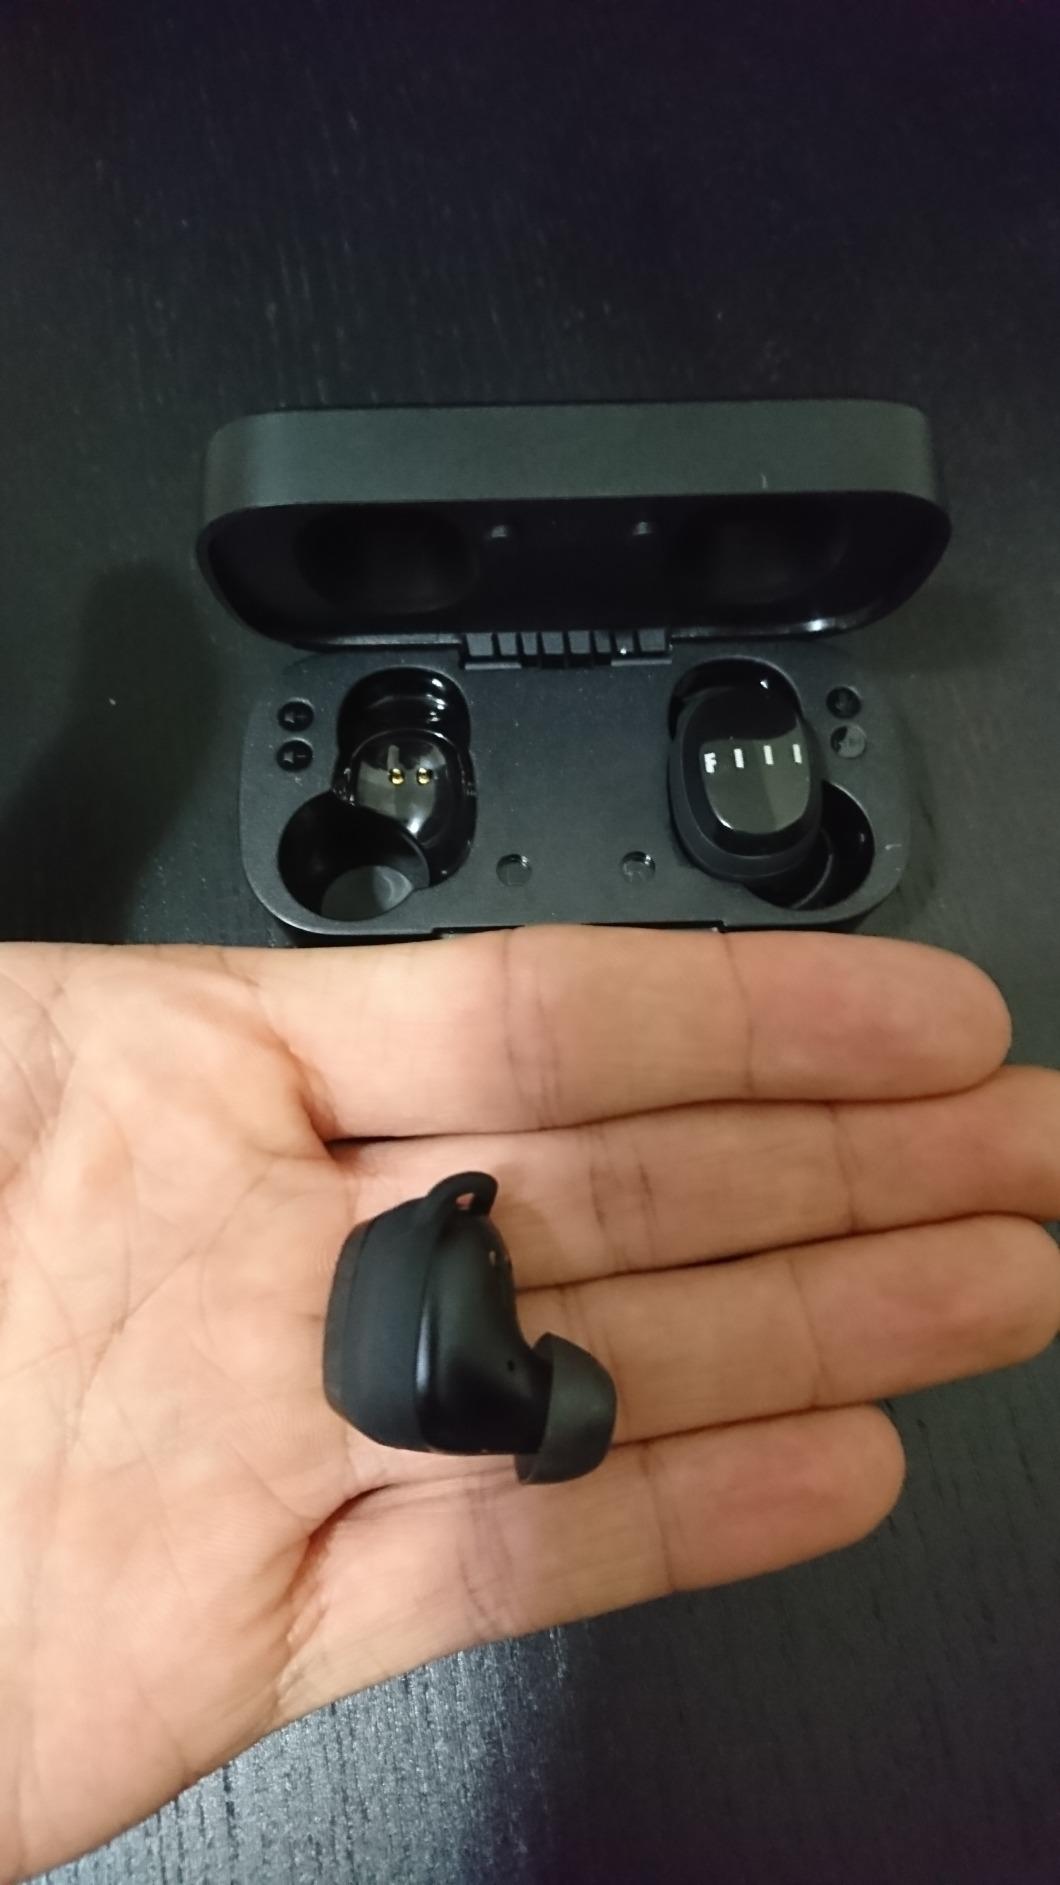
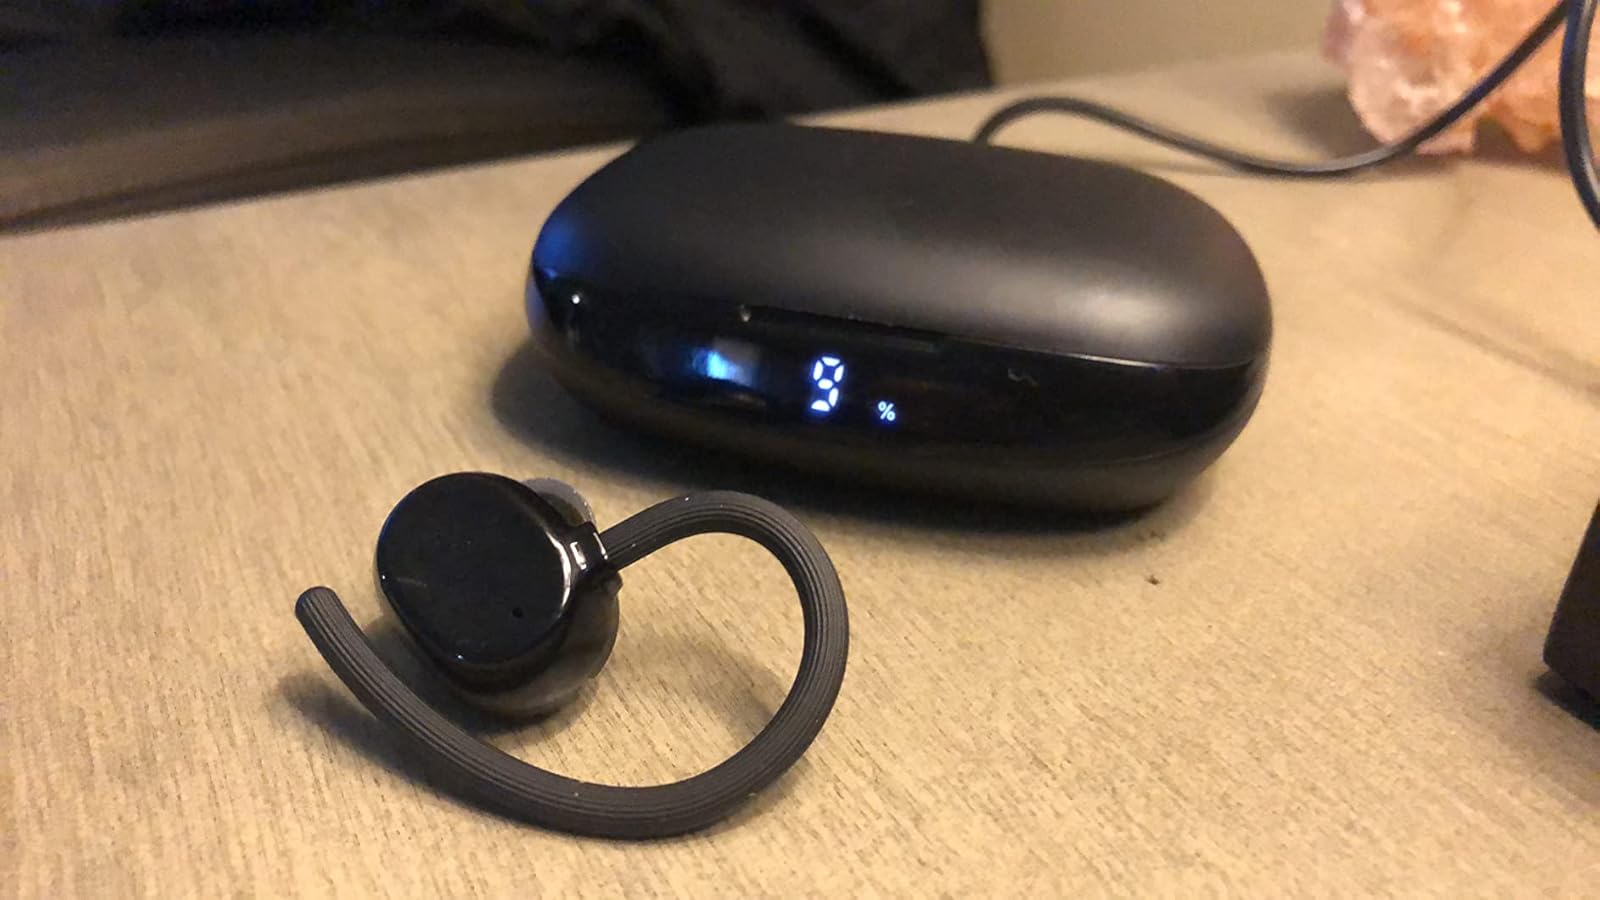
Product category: earbuds
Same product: no